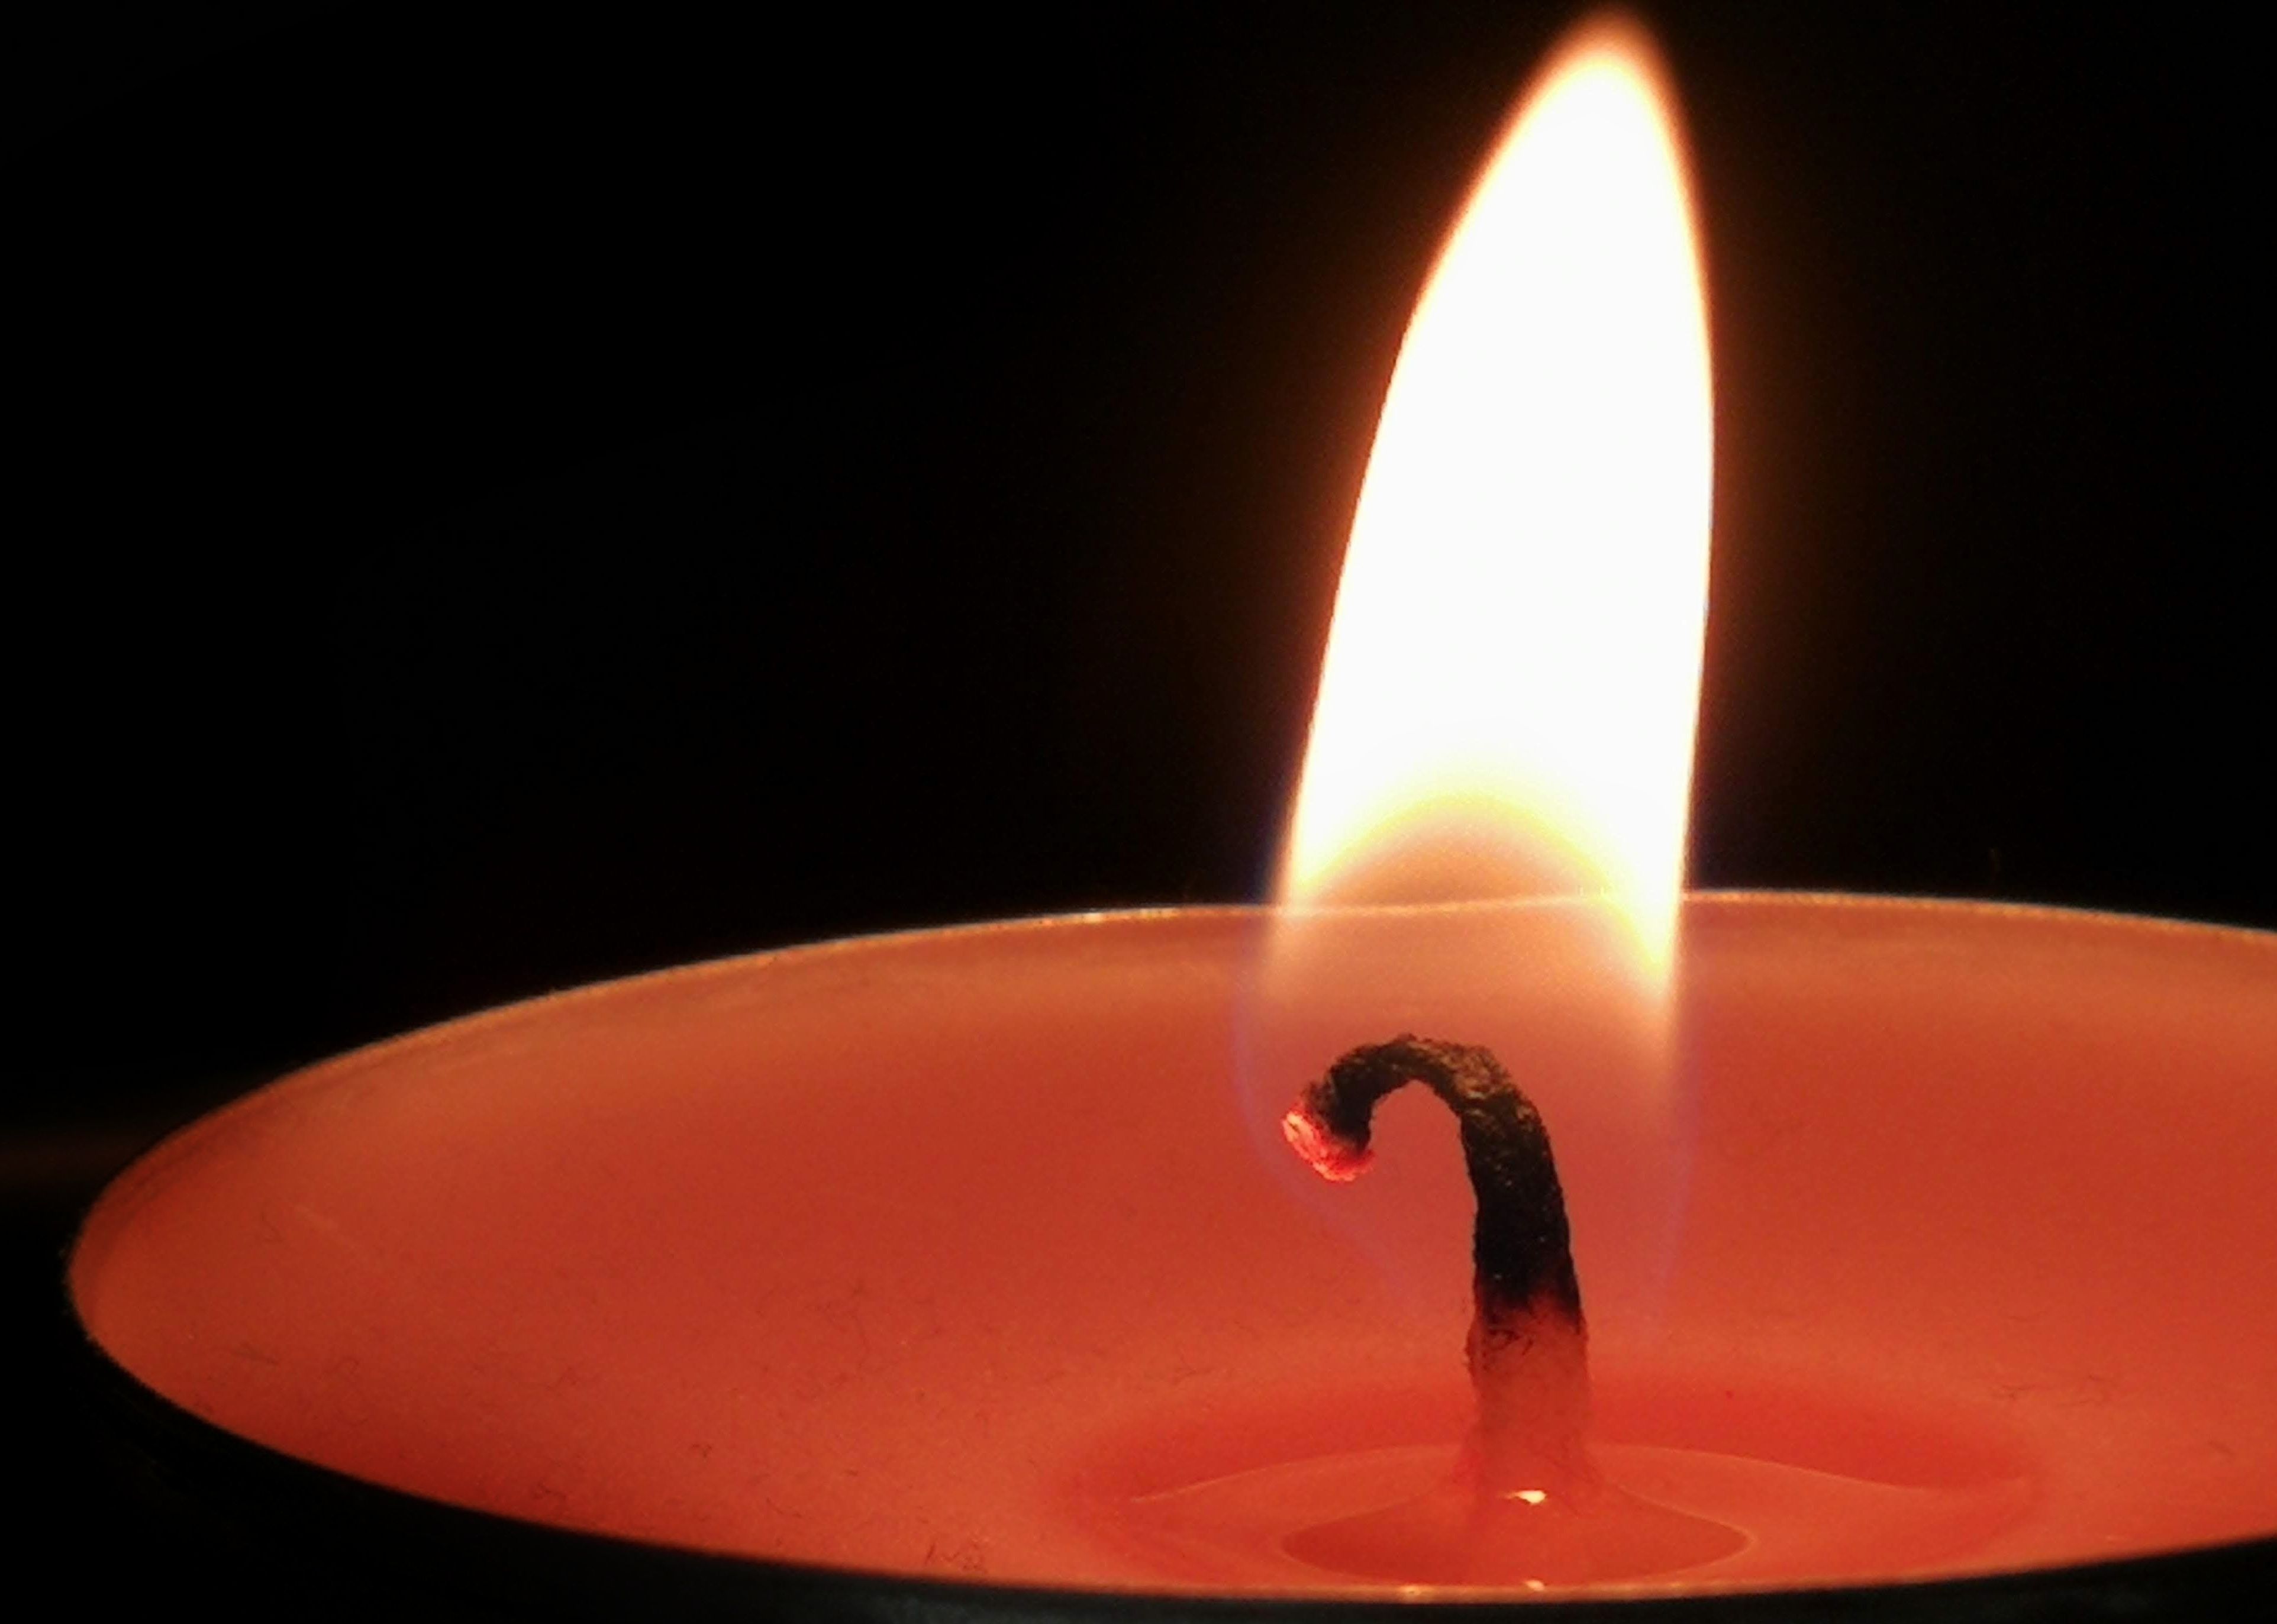
Burning Glow
A lit candle with a clear flame and curved wick, casting soft warm light in a dark space.
This simple photo, taken from an up-close macro angle, pauses the intricate loveliness of a single candle flame out of dripping wax. The atmosphere is cozy and serene. The color palette is dark blacks in the background, burning oranges and reds of the wax and the flame, and soft reflections on the dripping wax. This presents a calming visual scene that represents solitude, heat, and contemplation.
Labels: Fire, Flame, Candle, candle wick, dark background
Camera: HUAWEI VTR-L09
Aperture: F2.2
Exposure: 1/60 sec
ISO: 50
Focal length: 4.0 mm